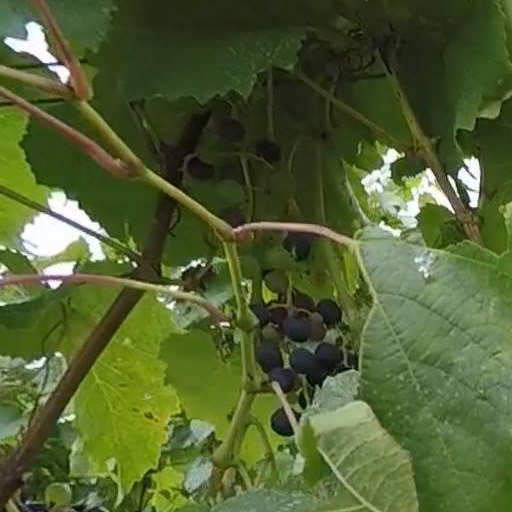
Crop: grape